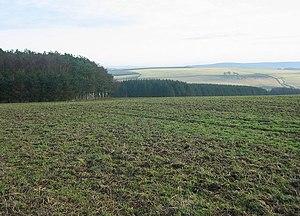
Falahill est un village situé dans les Scottish Borders, dans les collines de Moorfoot, dans la paroisse de Heriot et près de la frontière avec le Midlothian.